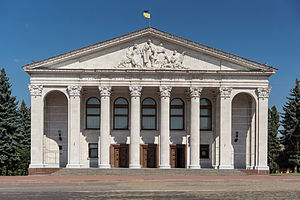
Tjernihiv / Gallery
Tjernihiv er en by i det nordlige Ukraine med 296.004 indbyggere. Byen ligger ved floden Desna i Tjernihiv oblast.